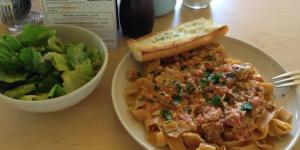
espaguetis a la diabla